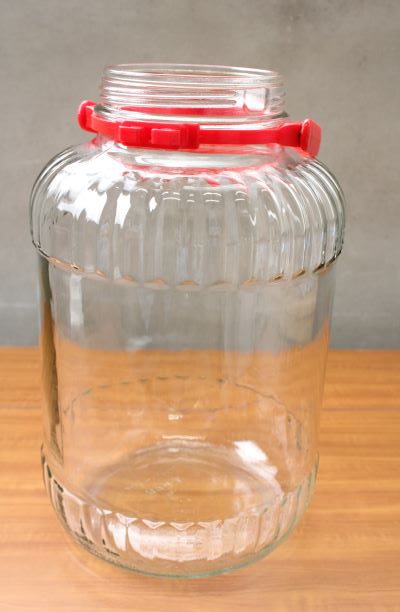
Waste category: glass